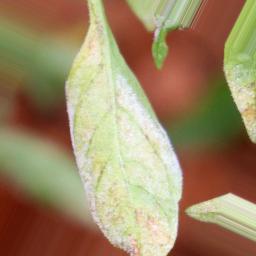
Label: powdery mildew